Wakanosato Shinobu

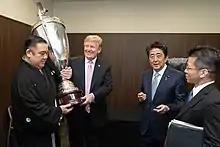
Nishiiwa Oyakata assisting US President Donald Trump in the Emperor's Cup presentation, May 2019

Following a 4–11 result in "jūryō" in July 2015, which guaranteed a further relegation to the "makushita" division, Wakanosato announced his retirement on 3 September. He told a press conference "I entered this career out of my love for sumo, and it has been enjoyable. I'm being sincere in saying I want to continue, but my body is not up to the task of matching my desire." He had already purchased a "toshiyori-kabu" or elder stock in the Japan Sumo Association and is now known as Nishiiwa Oyakata. He initially worked at his old stable, now renamed Tagonoura. His official retirement ceremony or "danpatsu-shiki" was held at the Ryōgoku Kokugikan on 28 May 2016. Wakanosato's application to open his own Nishiiwa stable was approved by the Sumo Association on 30 November 2017, and the stable opened on 1 February 2018. As of March 2019 it has six wrestlers, all in the lower divisions.